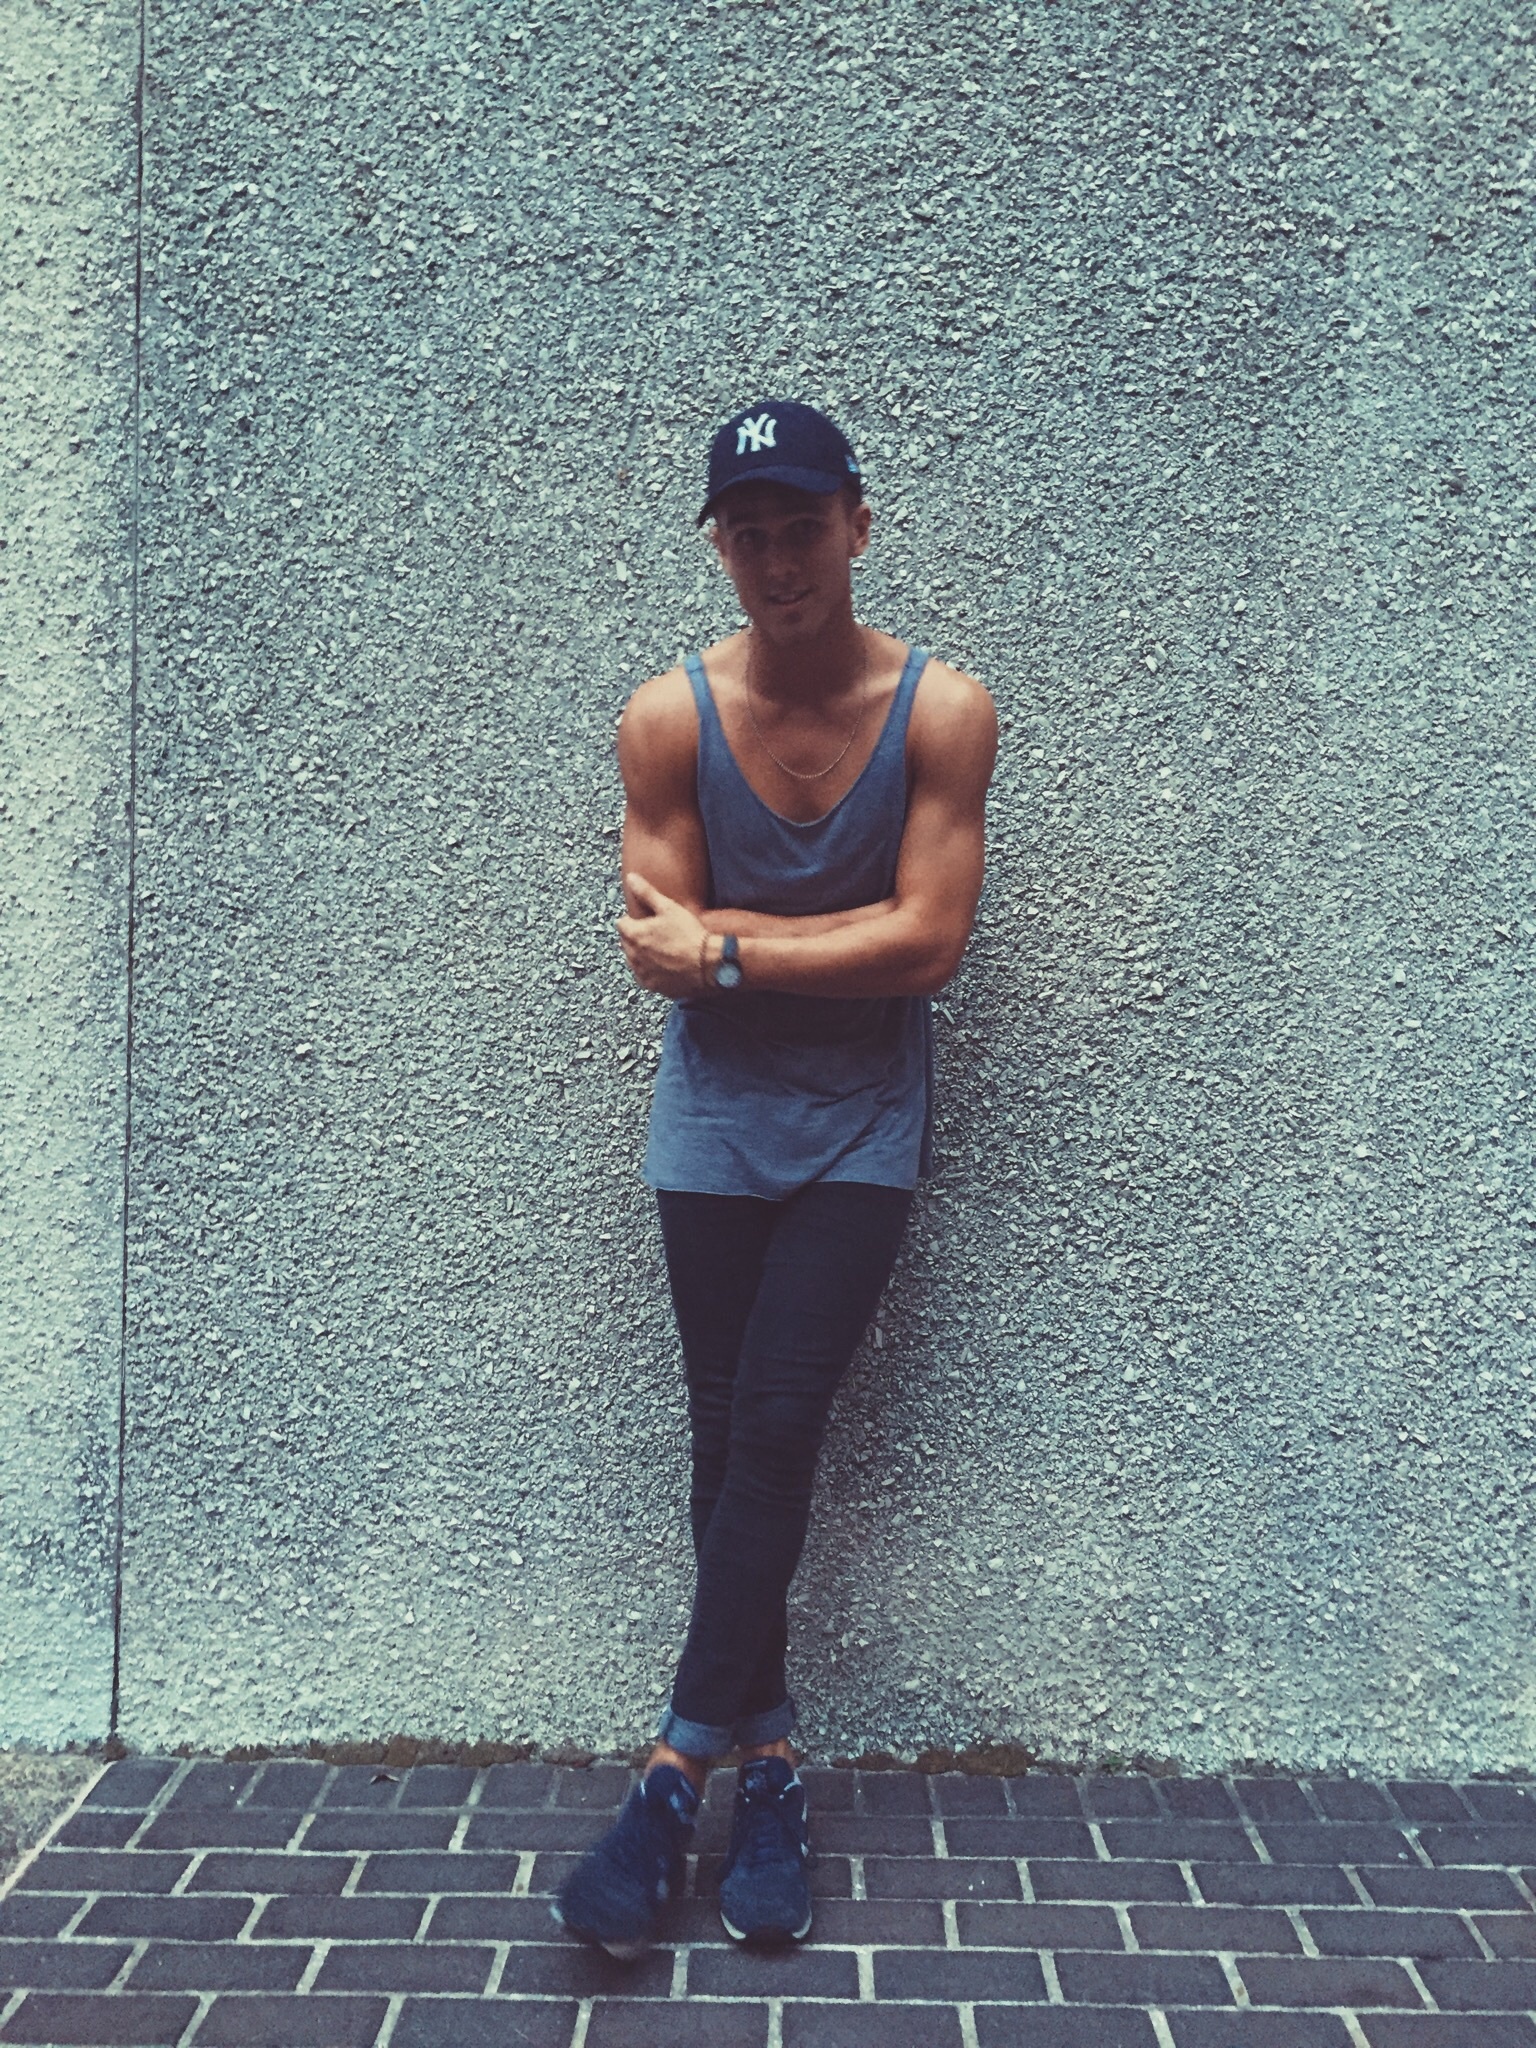
leg, blue, arm, muscle, footwear, photograph, image, photo shoot, human positions